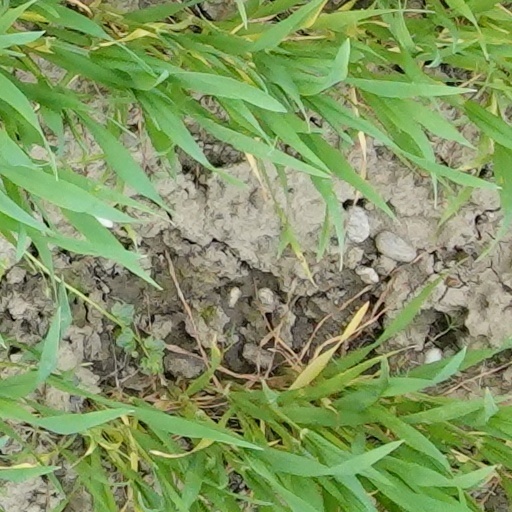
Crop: wheat